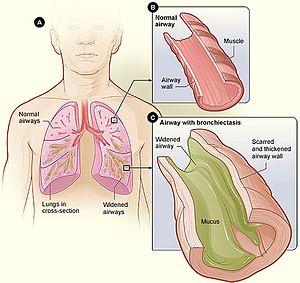
La bronchectasie ou bronchiectasie ou dilatation des bronches est une dilatation des bronches chronique, le plus souvent acquise à la suite d'une maladie des bronches, du poumon ou de la plèvre. Elle est caractérisée par une dilatation des bronches de petit et moyen calibre et s'accompagne souvent d'une expectoration mucopurulente abondante, qui traduit l'infection surajoutée. Elles peuvent être localisées ou diffuses.